Spanish Marine Infantry

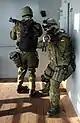
Members of the Special Operations Unit (UOE) during a boarding practice.

The Fuerza de Guerra Naval Especial (FGNE) is the special operations force of the Spanish Navy specializing in maritime, land and coastal environments. It is made up of the former Special Naval Warfare Command, which comprised the Special Operations Unit (UOE) of the Tercio de Armada and the Special Combat Divers Unit (UEBC).